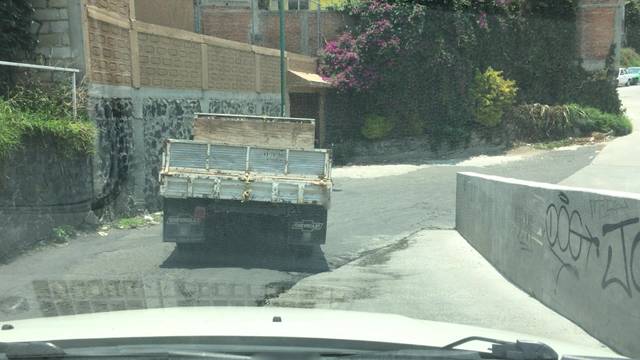
Region: Mexico
Coordinates: 19.24, -99.148